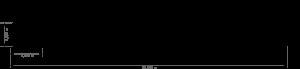
Le Kaiten était un sous-marin de poche suicide conçu autour de la torpille Type 93 par la Marine impériale japonaise dans l'étape finale de la Seconde Guerre mondiale.